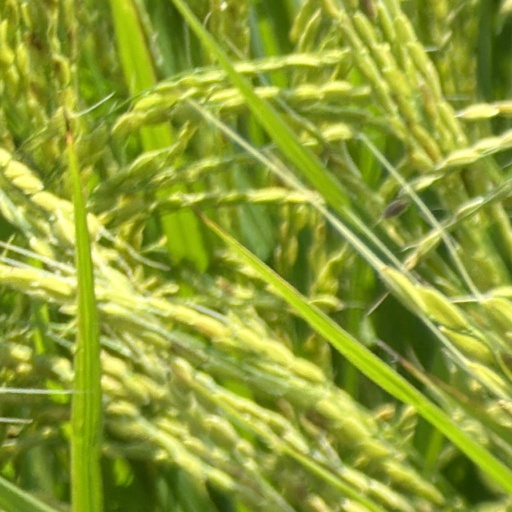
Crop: rice